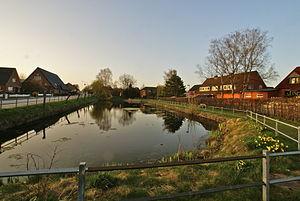
Delingsdorf, Allemagne: Etang du village